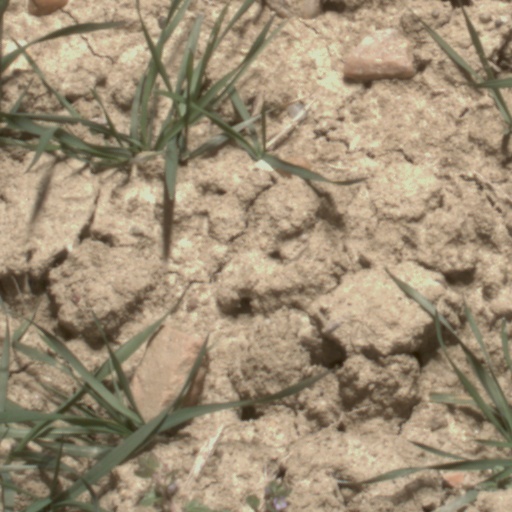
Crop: wheat